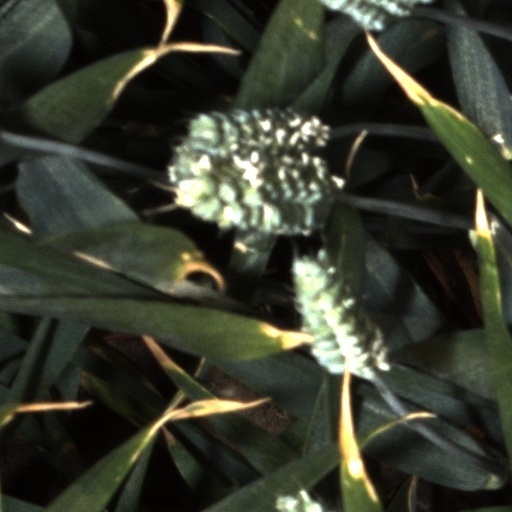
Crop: wheat